National University of San Marcos

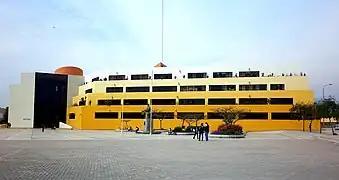
Exterior view of the Central Library

The Faculty of Administrative Sciences, the Faculty of Accounting Sciences, and the Faculty of Economic Sciences started as part of the studies at the Faculty of Political and Administrative Sciences. In 1920, the faculties were restructured and broken down. In 1984, the creation of an independent faculty for the study of administration was established, which is the current Faculty of Administrative Sciences.